Itatiaia

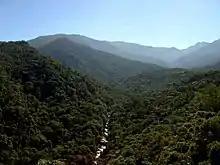
View from Mirante do ultimo adeus., Itatiaia National Park

The Agulhas Negras peak, with a height of , is the highest point in the state of Rio de Janeiro and the fifth highest in Brazil.